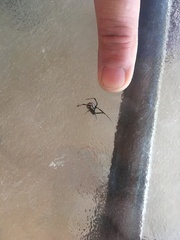
Species: Lactrodectus_hesperus